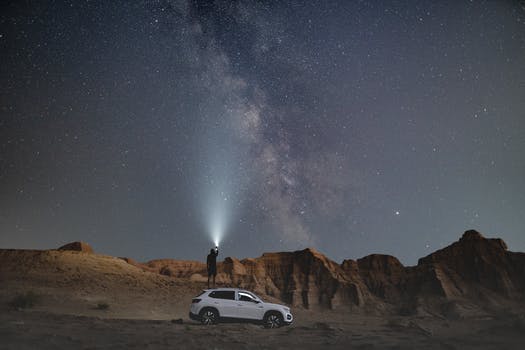
Label: No Watermark